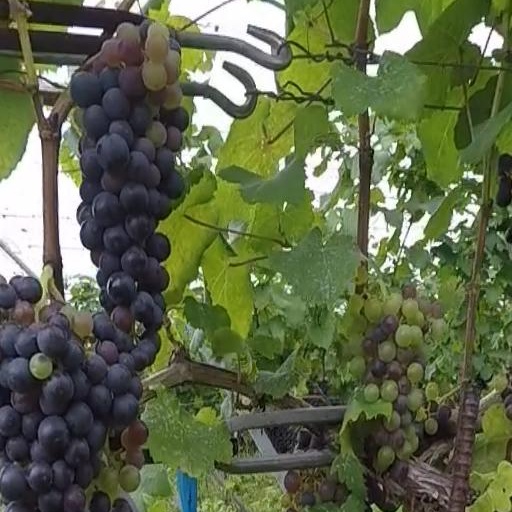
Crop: grape